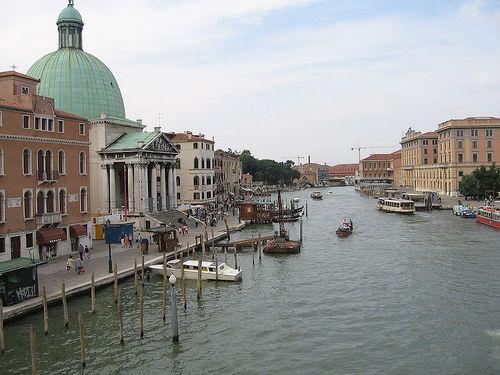
Weather: cloudy or overcast